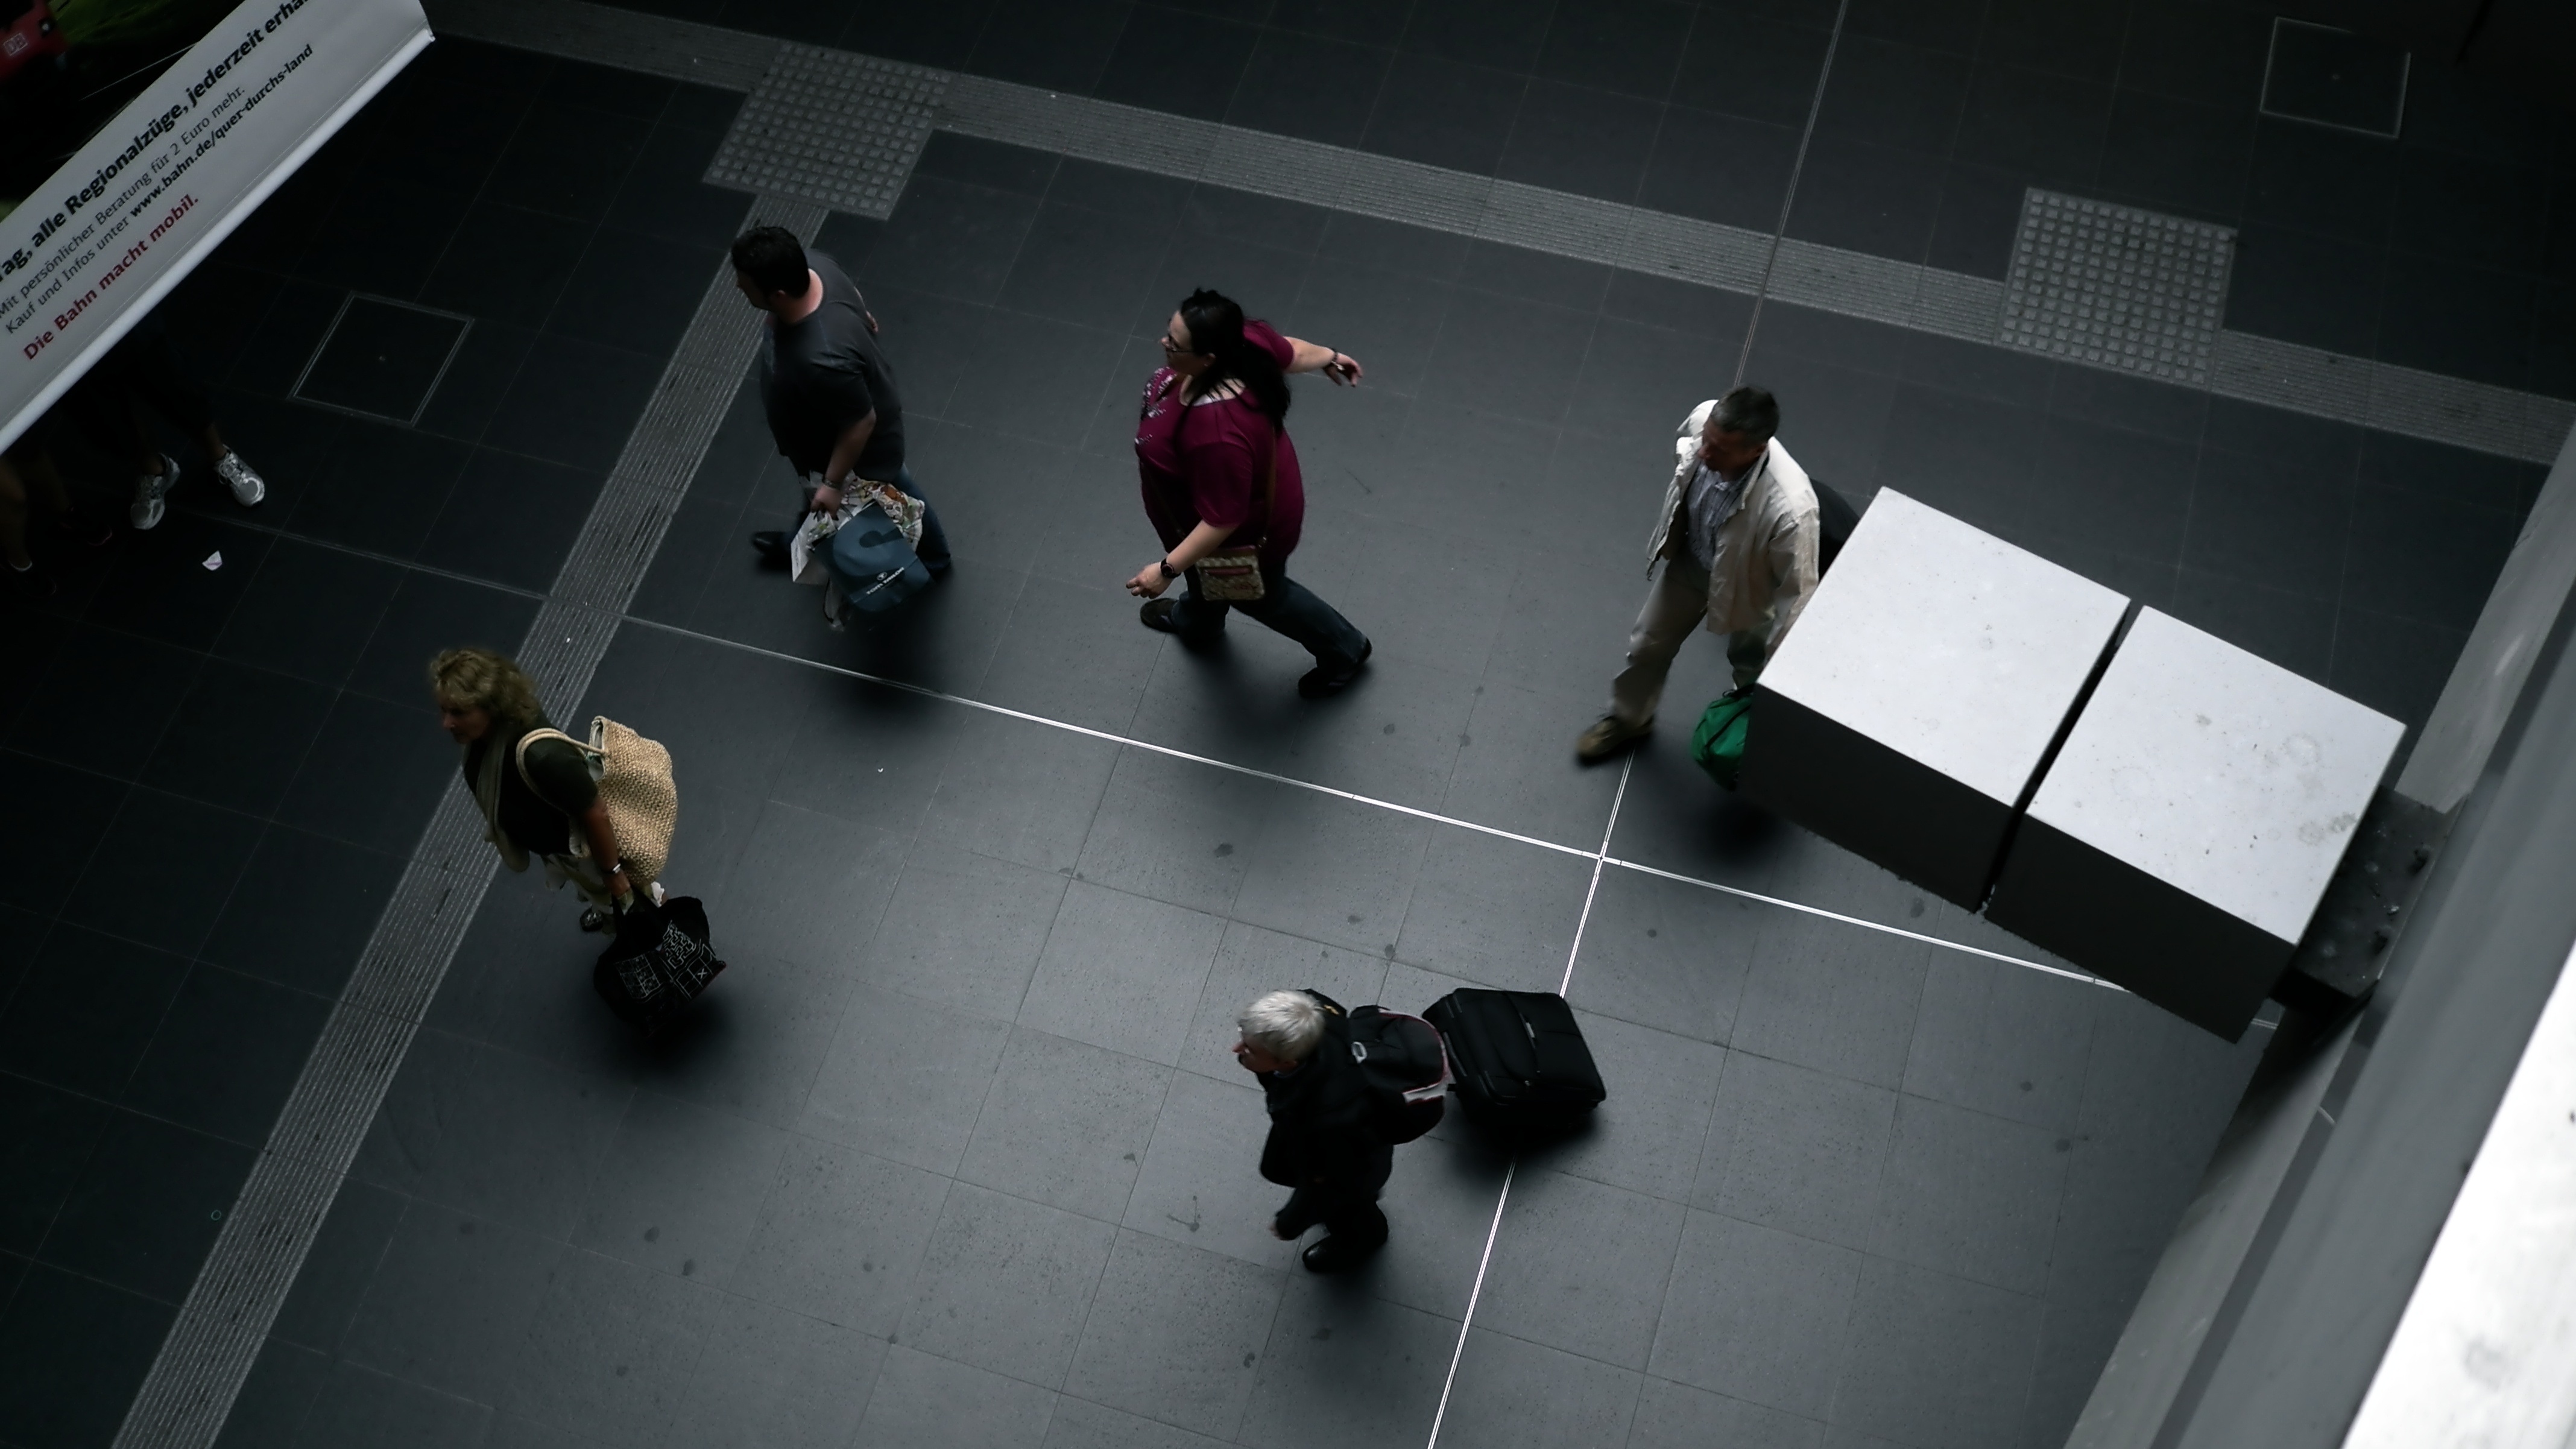
black, performance art, image, screenshot